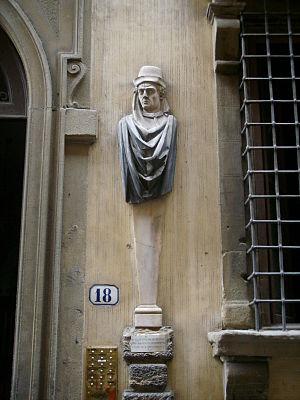
Giovanni Battista Caccini ou Giovan Battista Caccini est un sculpteur et un architecte de l'école florentine. Il est le frère du grand chanteur et compositeur Giulio Caccini.
Le Palais Valori-Altoviti est un palais de Florence, renommé pour les nombreux bustes de notabilités traités en hermès figurant sur sa façade, dus à l'architecte et sculpteur Giovanni Battista Caccini qui les réalisa de 1660 à 1664.
Donato Acciaiuoli est un homme d'État, un écrivain, un traducteur, un humaniste italien de la célèbre famille florentine Acciaiuoli, le fils de Neri et le frère de Pietro.